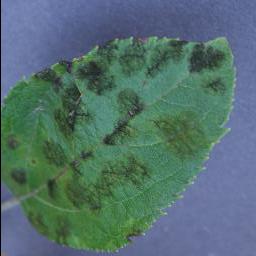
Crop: apple
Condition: scab